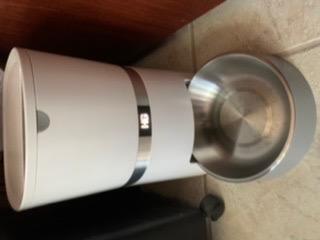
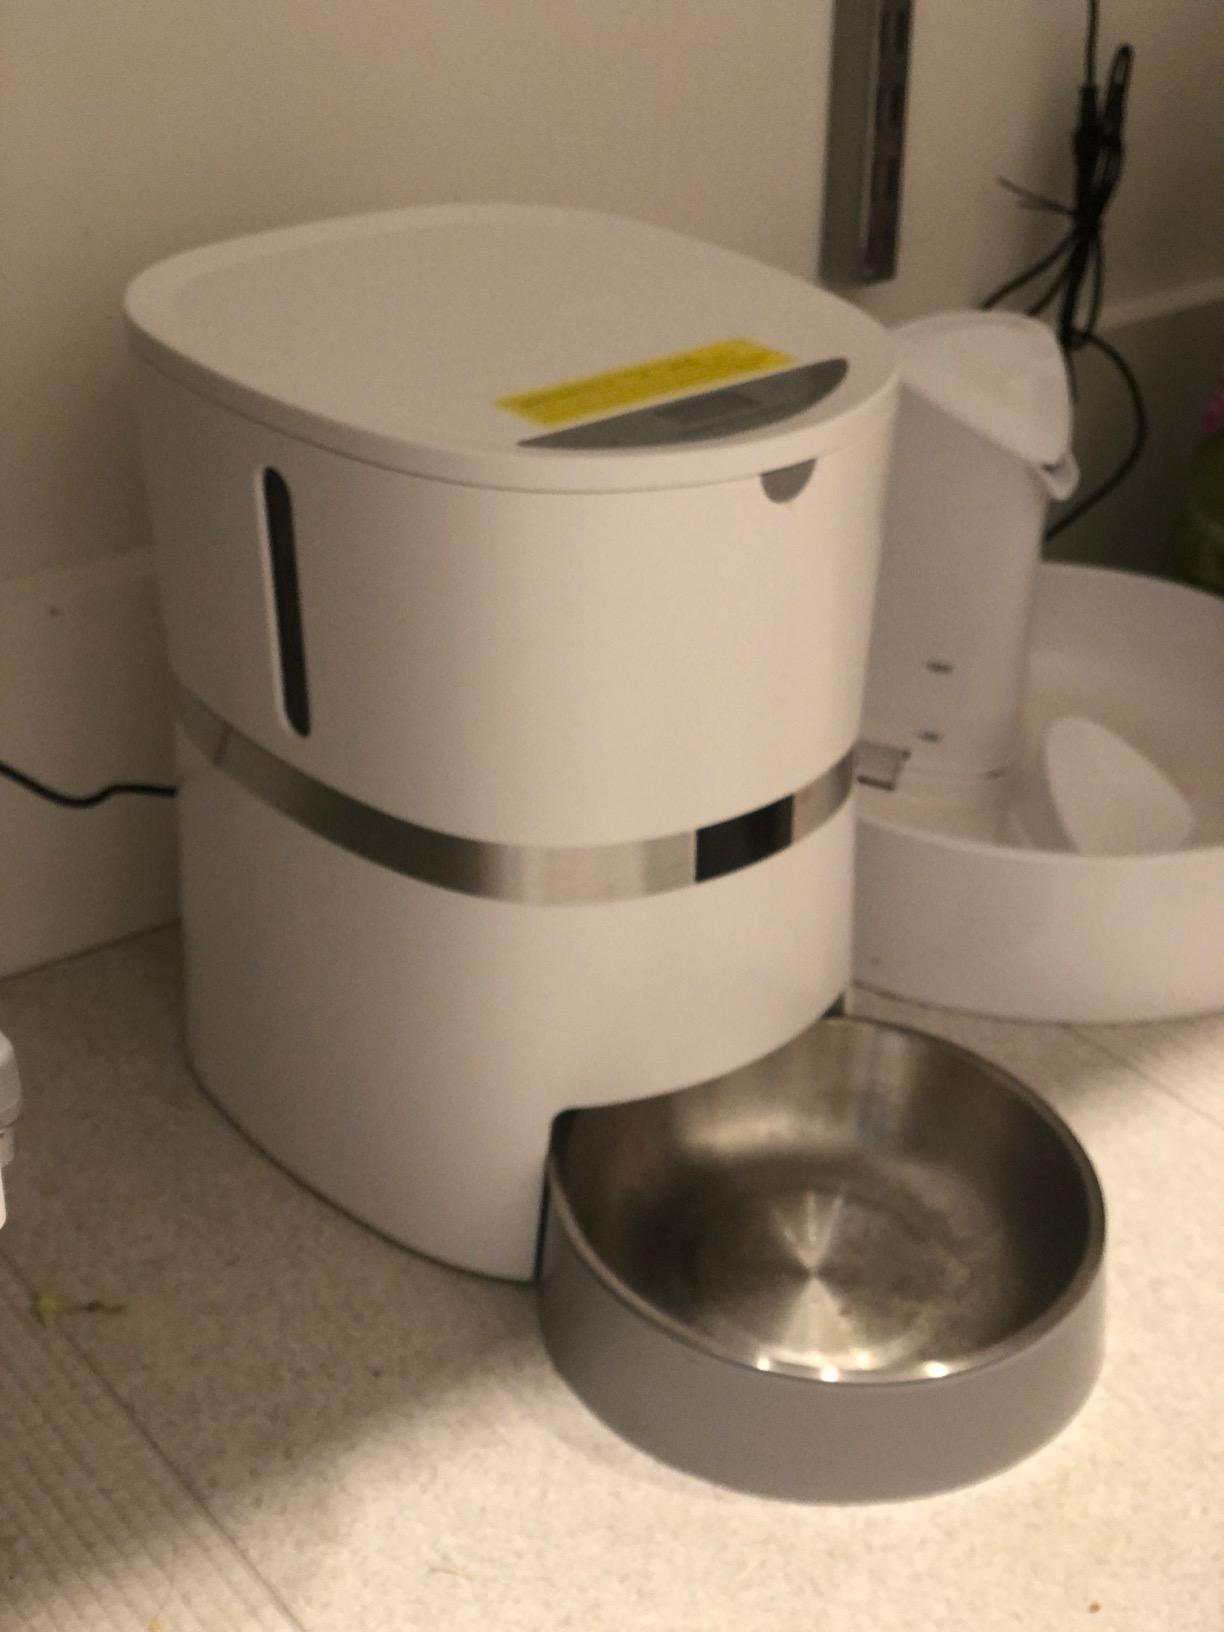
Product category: items_feeder
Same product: yes